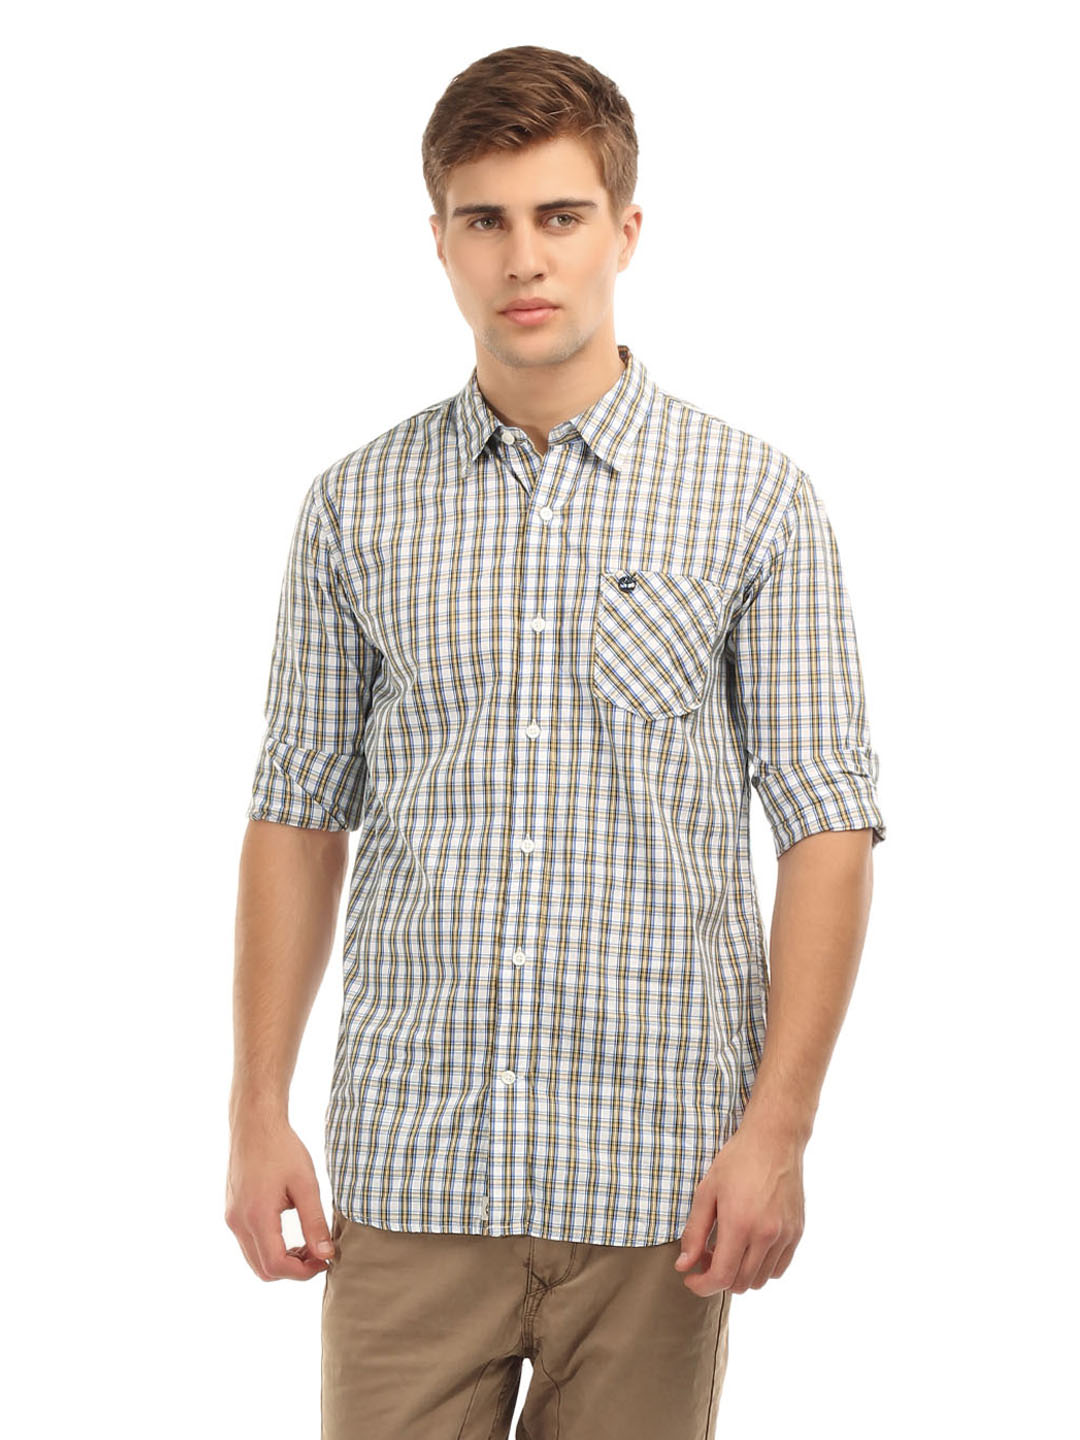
Timberland Men White Check Shirt
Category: Apparel / Topwear / Shirts
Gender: Men
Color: White
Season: Summer 2011
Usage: Casual